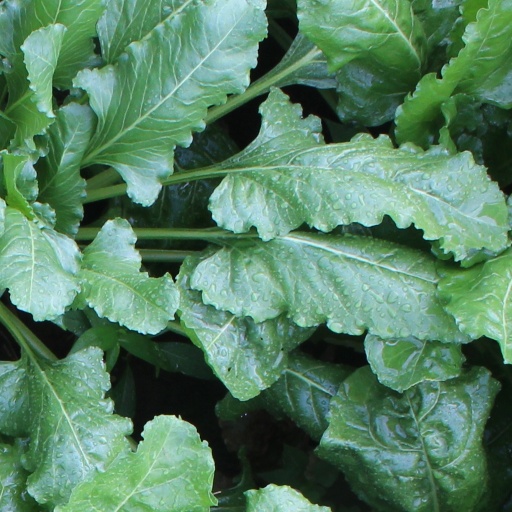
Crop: sugar beet